Michelle Monaghan

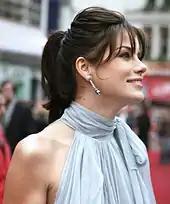
Monaghan at the "" premiere in 2006

In 2007, she co-starred with Ben Stiller in "The Heartbreak Kid" remake, and with Casey Affleck in "Gone Baby Gone". In 2008, she co-starred with Patrick Dempsey in "Made of Honor", and co-starred with Shia LaBeouf in "Eagle Eye". She starred alongside Jake Gyllenhaal in "Source Code". She played Diane Ford in "Trucker".